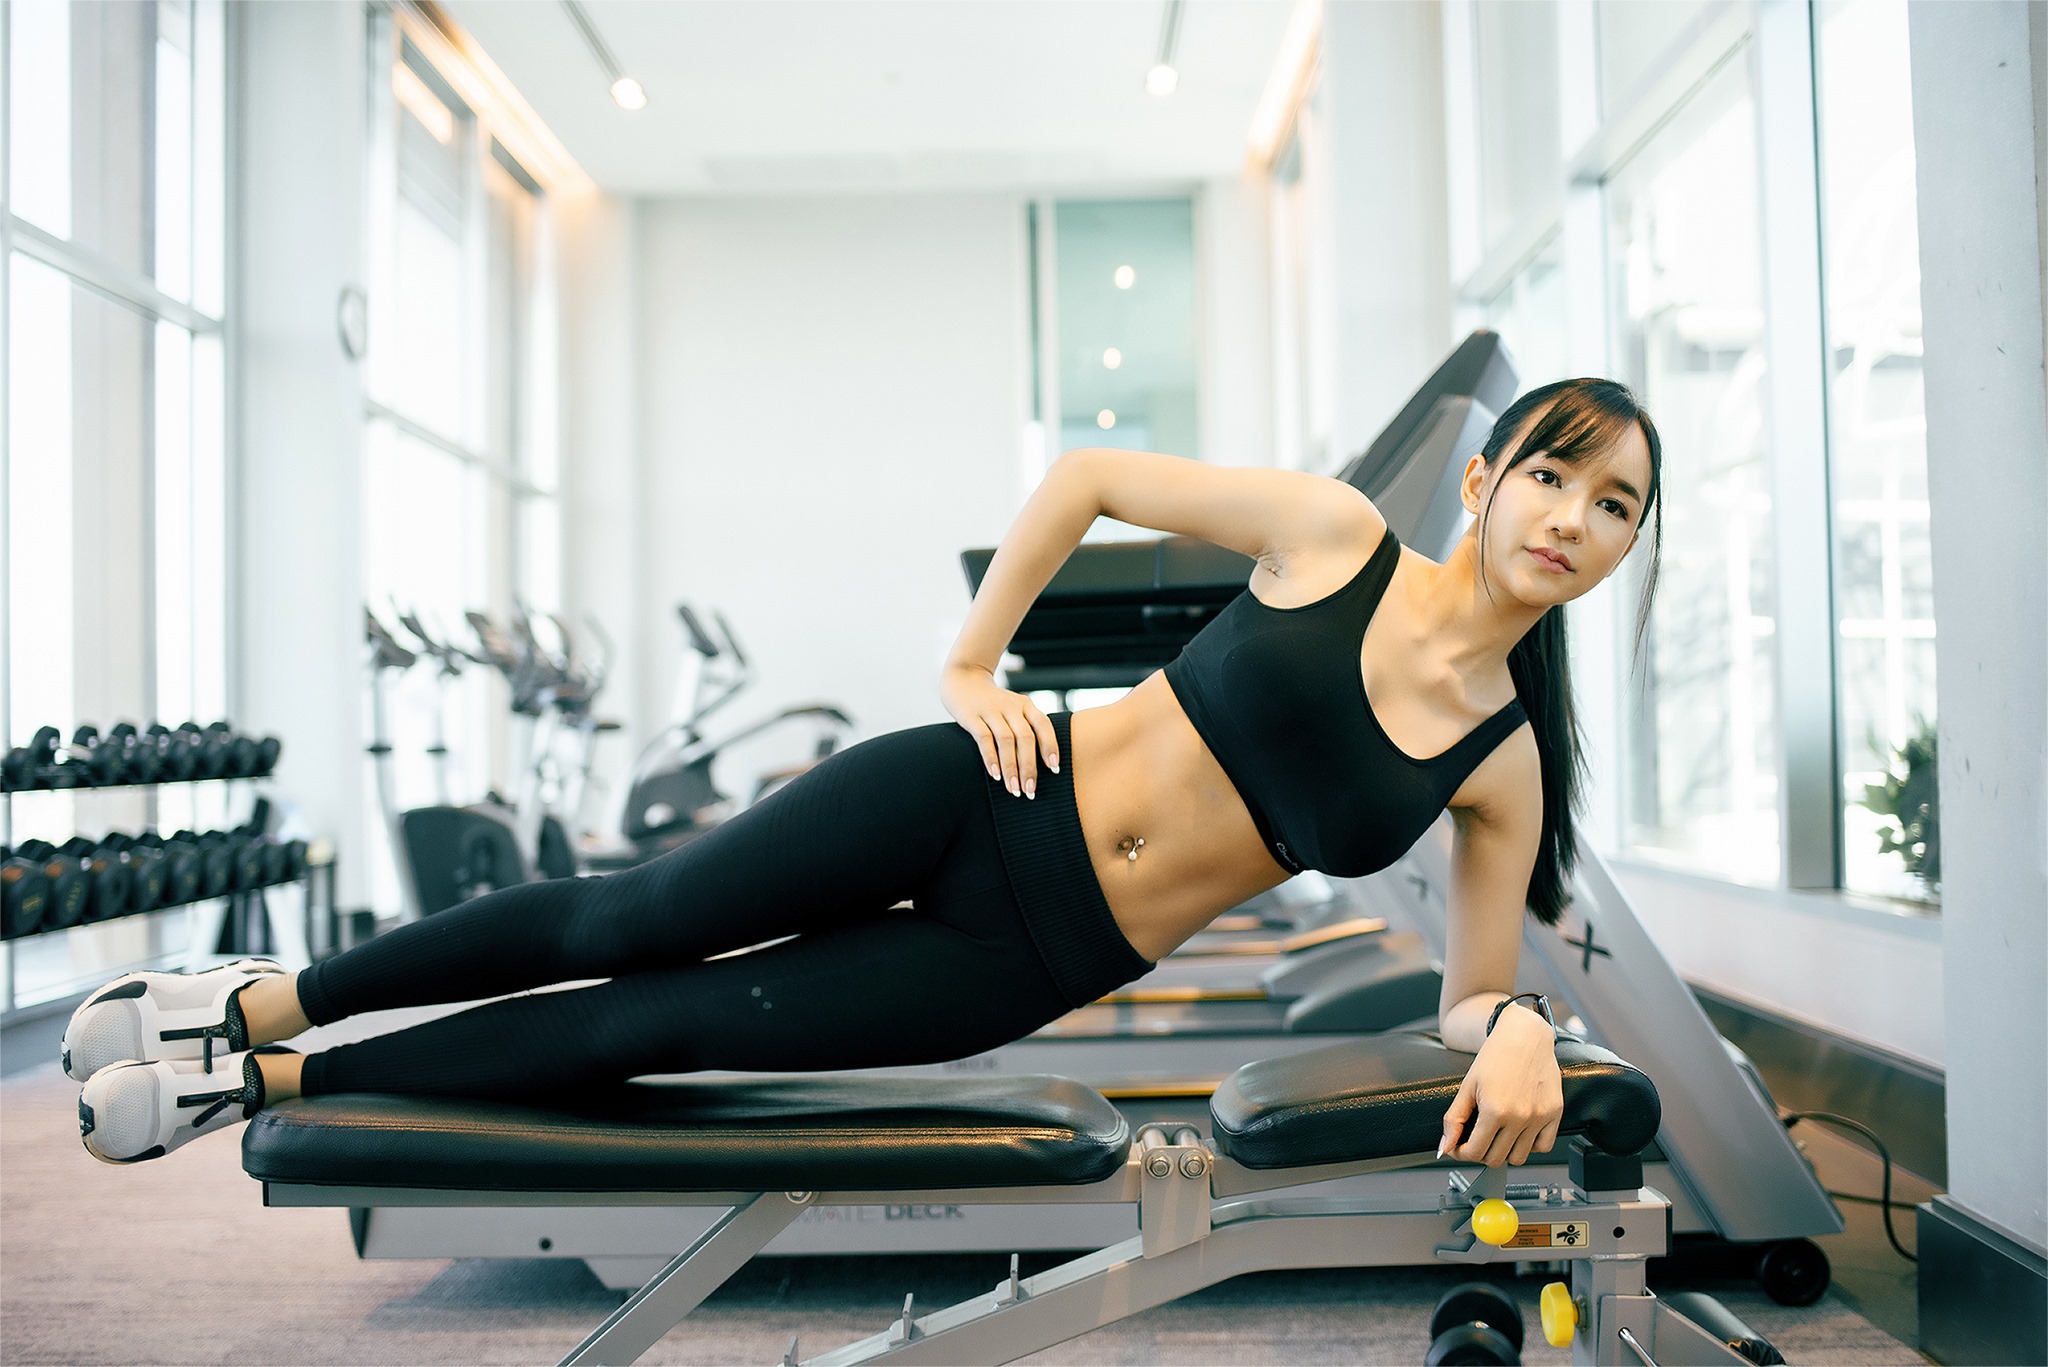
women, lady, model, person, photography, wallpaper, joint, shoe, yoga pant, leg, sports equipment, neck, shorts, Active pants, knee, waist, thigh, sportswear, chest, exercise equipment, trunk, calf, elbow, abdomen, exercise, spandex, automotive design, human leg, long hair, balance, foot, leisure, weight training, physical fitness, undergarment, sitting, leggings, sports, exercise machine, fitness professional, room, individual sports, gym, fashion model, selfie, flooring, ankle, photo shoot, training